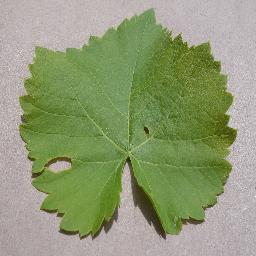
Label: Grape___healthy